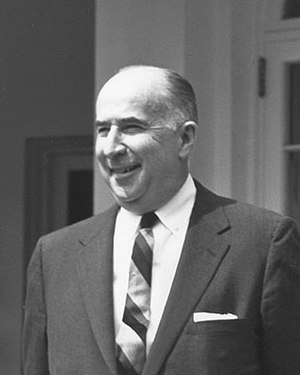
Amerikanske justitsministre / Liste over USA's justitsministre
John N. Mitchell
USA's justitsminister er et amerikansk føderalt embede og medlem af USA's regering. Justitsministeren udnævnes af præsidenten med godkendelse af Senatet og er chef for Justitsministeriet. Embedet som USA's justitsminister blev oprettet af Kongressen i 1789.